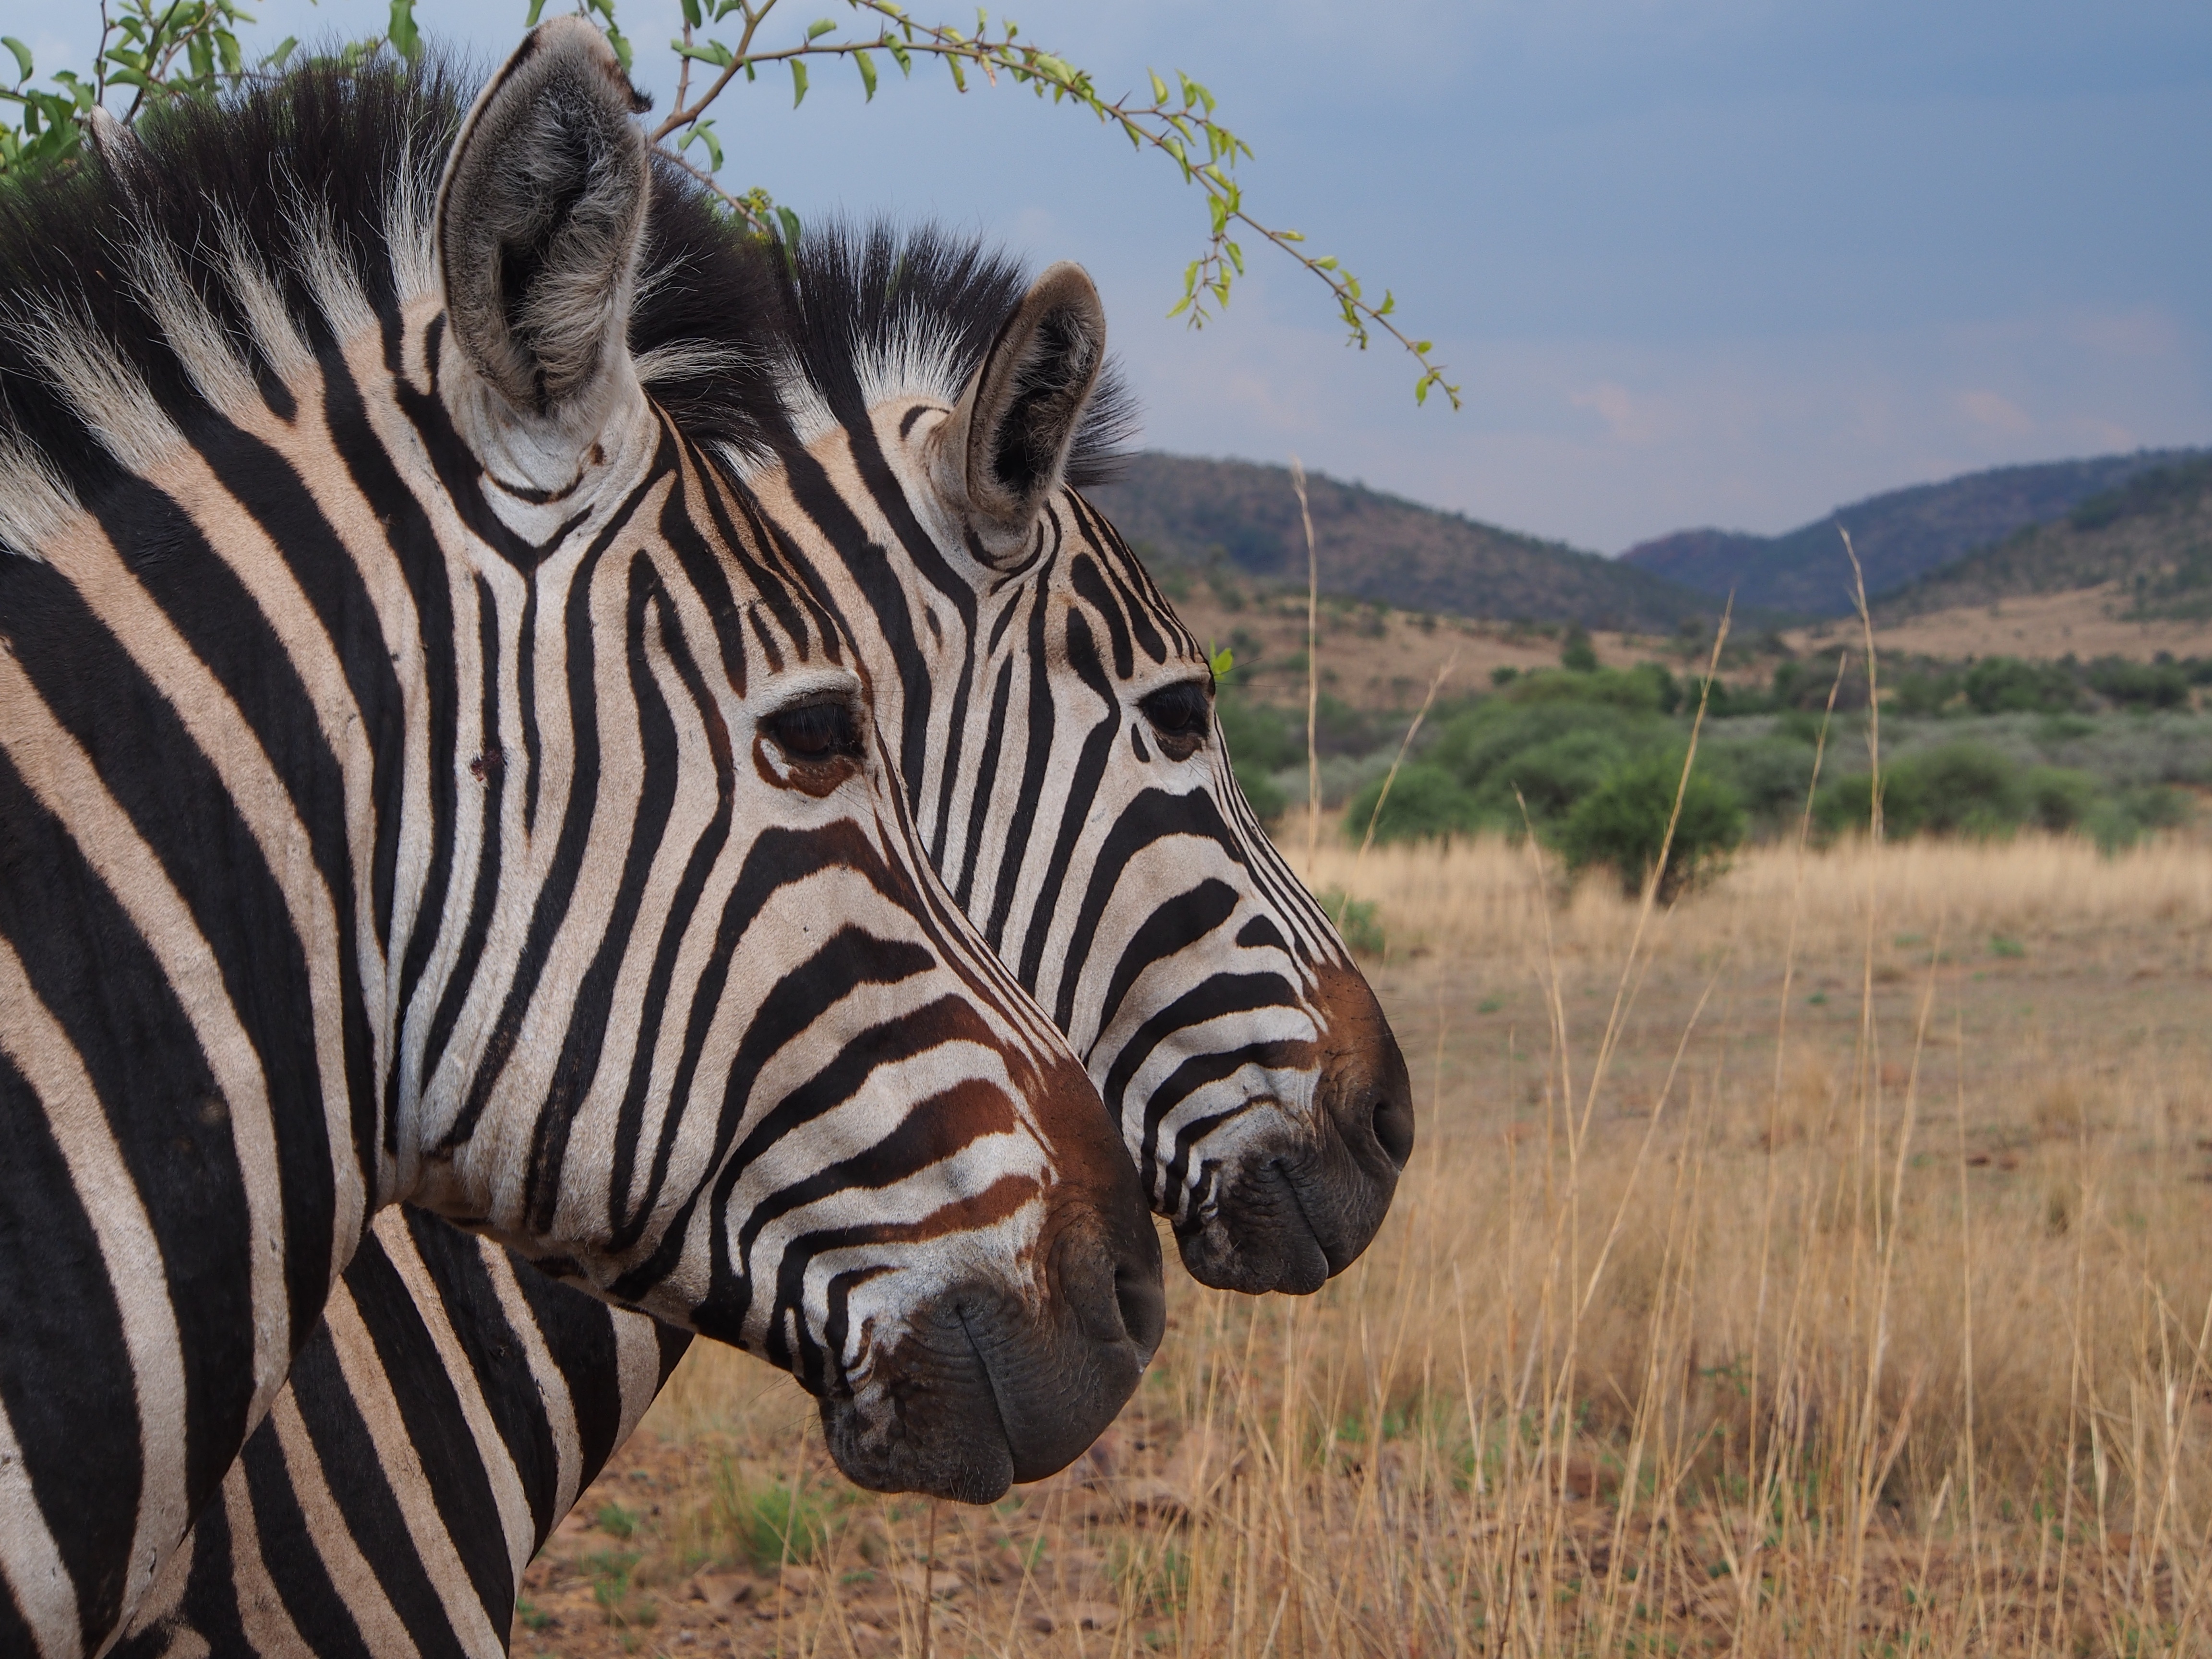
nature, wilderness, adventure, wildlife, africa, mammal, national park, fauna, savanna, zebra, grassland, animal world, safari, wildlife photography, south africa, gauteng, pilanesberg, horse like mammal